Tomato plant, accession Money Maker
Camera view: bottom (45 deg); turntable rotation: 90 degrees
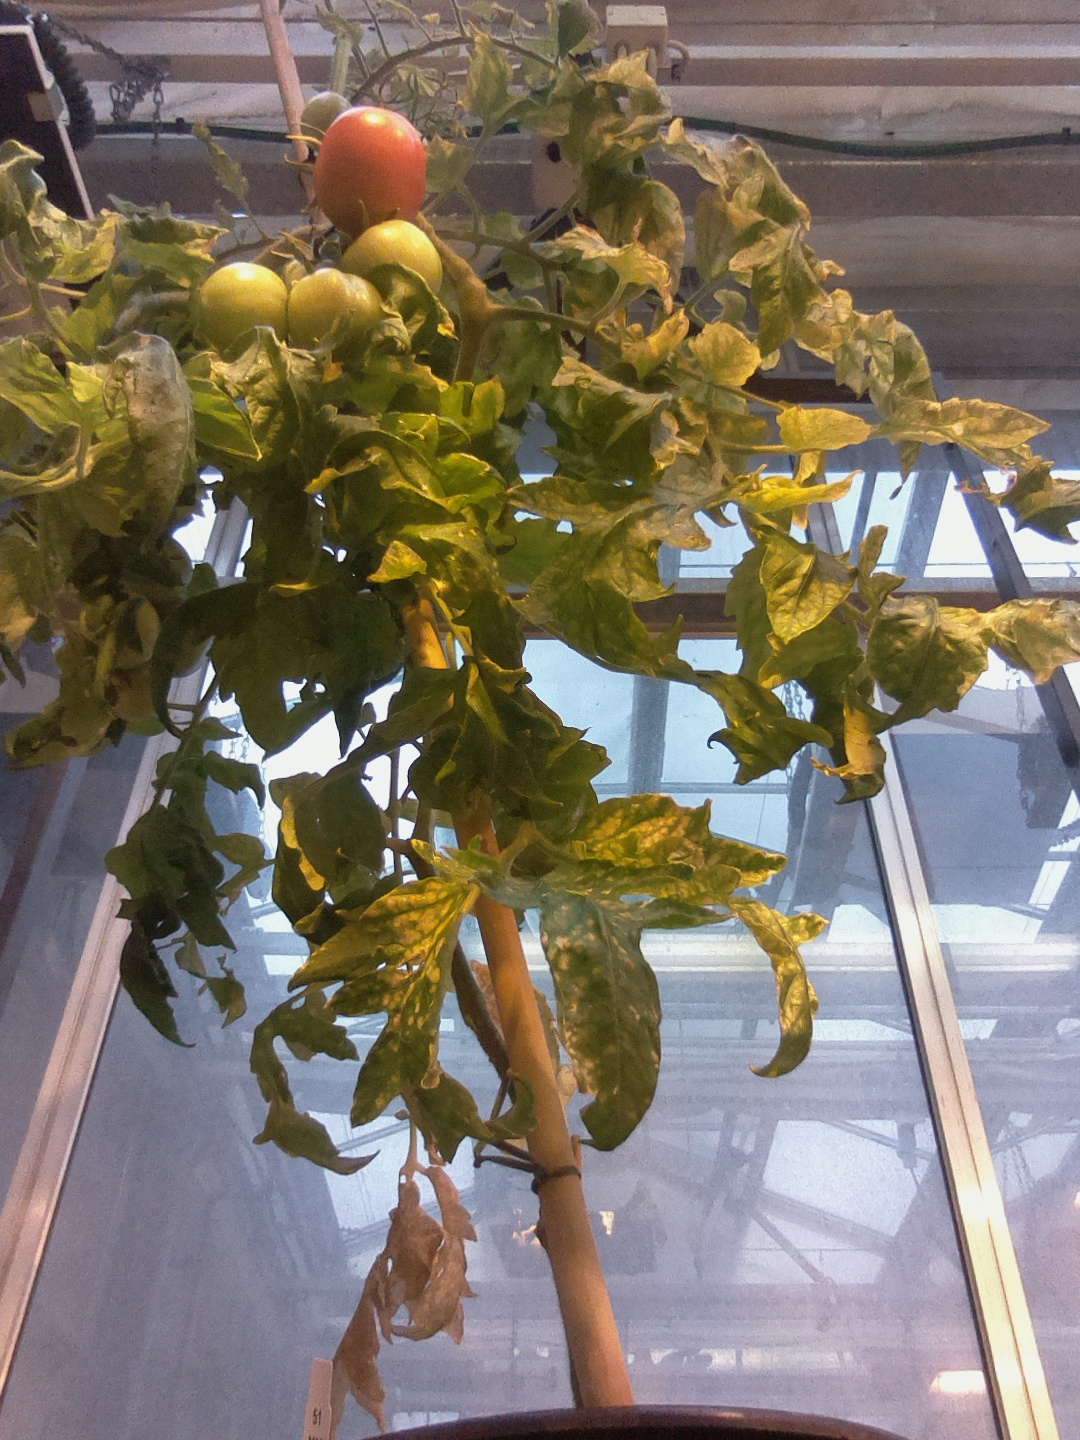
BBCH growth stage 81: 10%-20% of fruits show typical fully ripe color